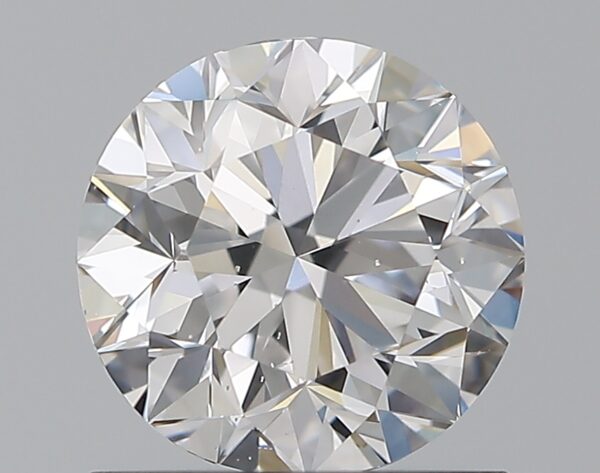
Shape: round
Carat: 1
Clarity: VS2
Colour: D
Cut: VG
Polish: EX
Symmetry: GD
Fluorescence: N
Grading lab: GIA
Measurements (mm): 6.19 x 6.27 x 4.04